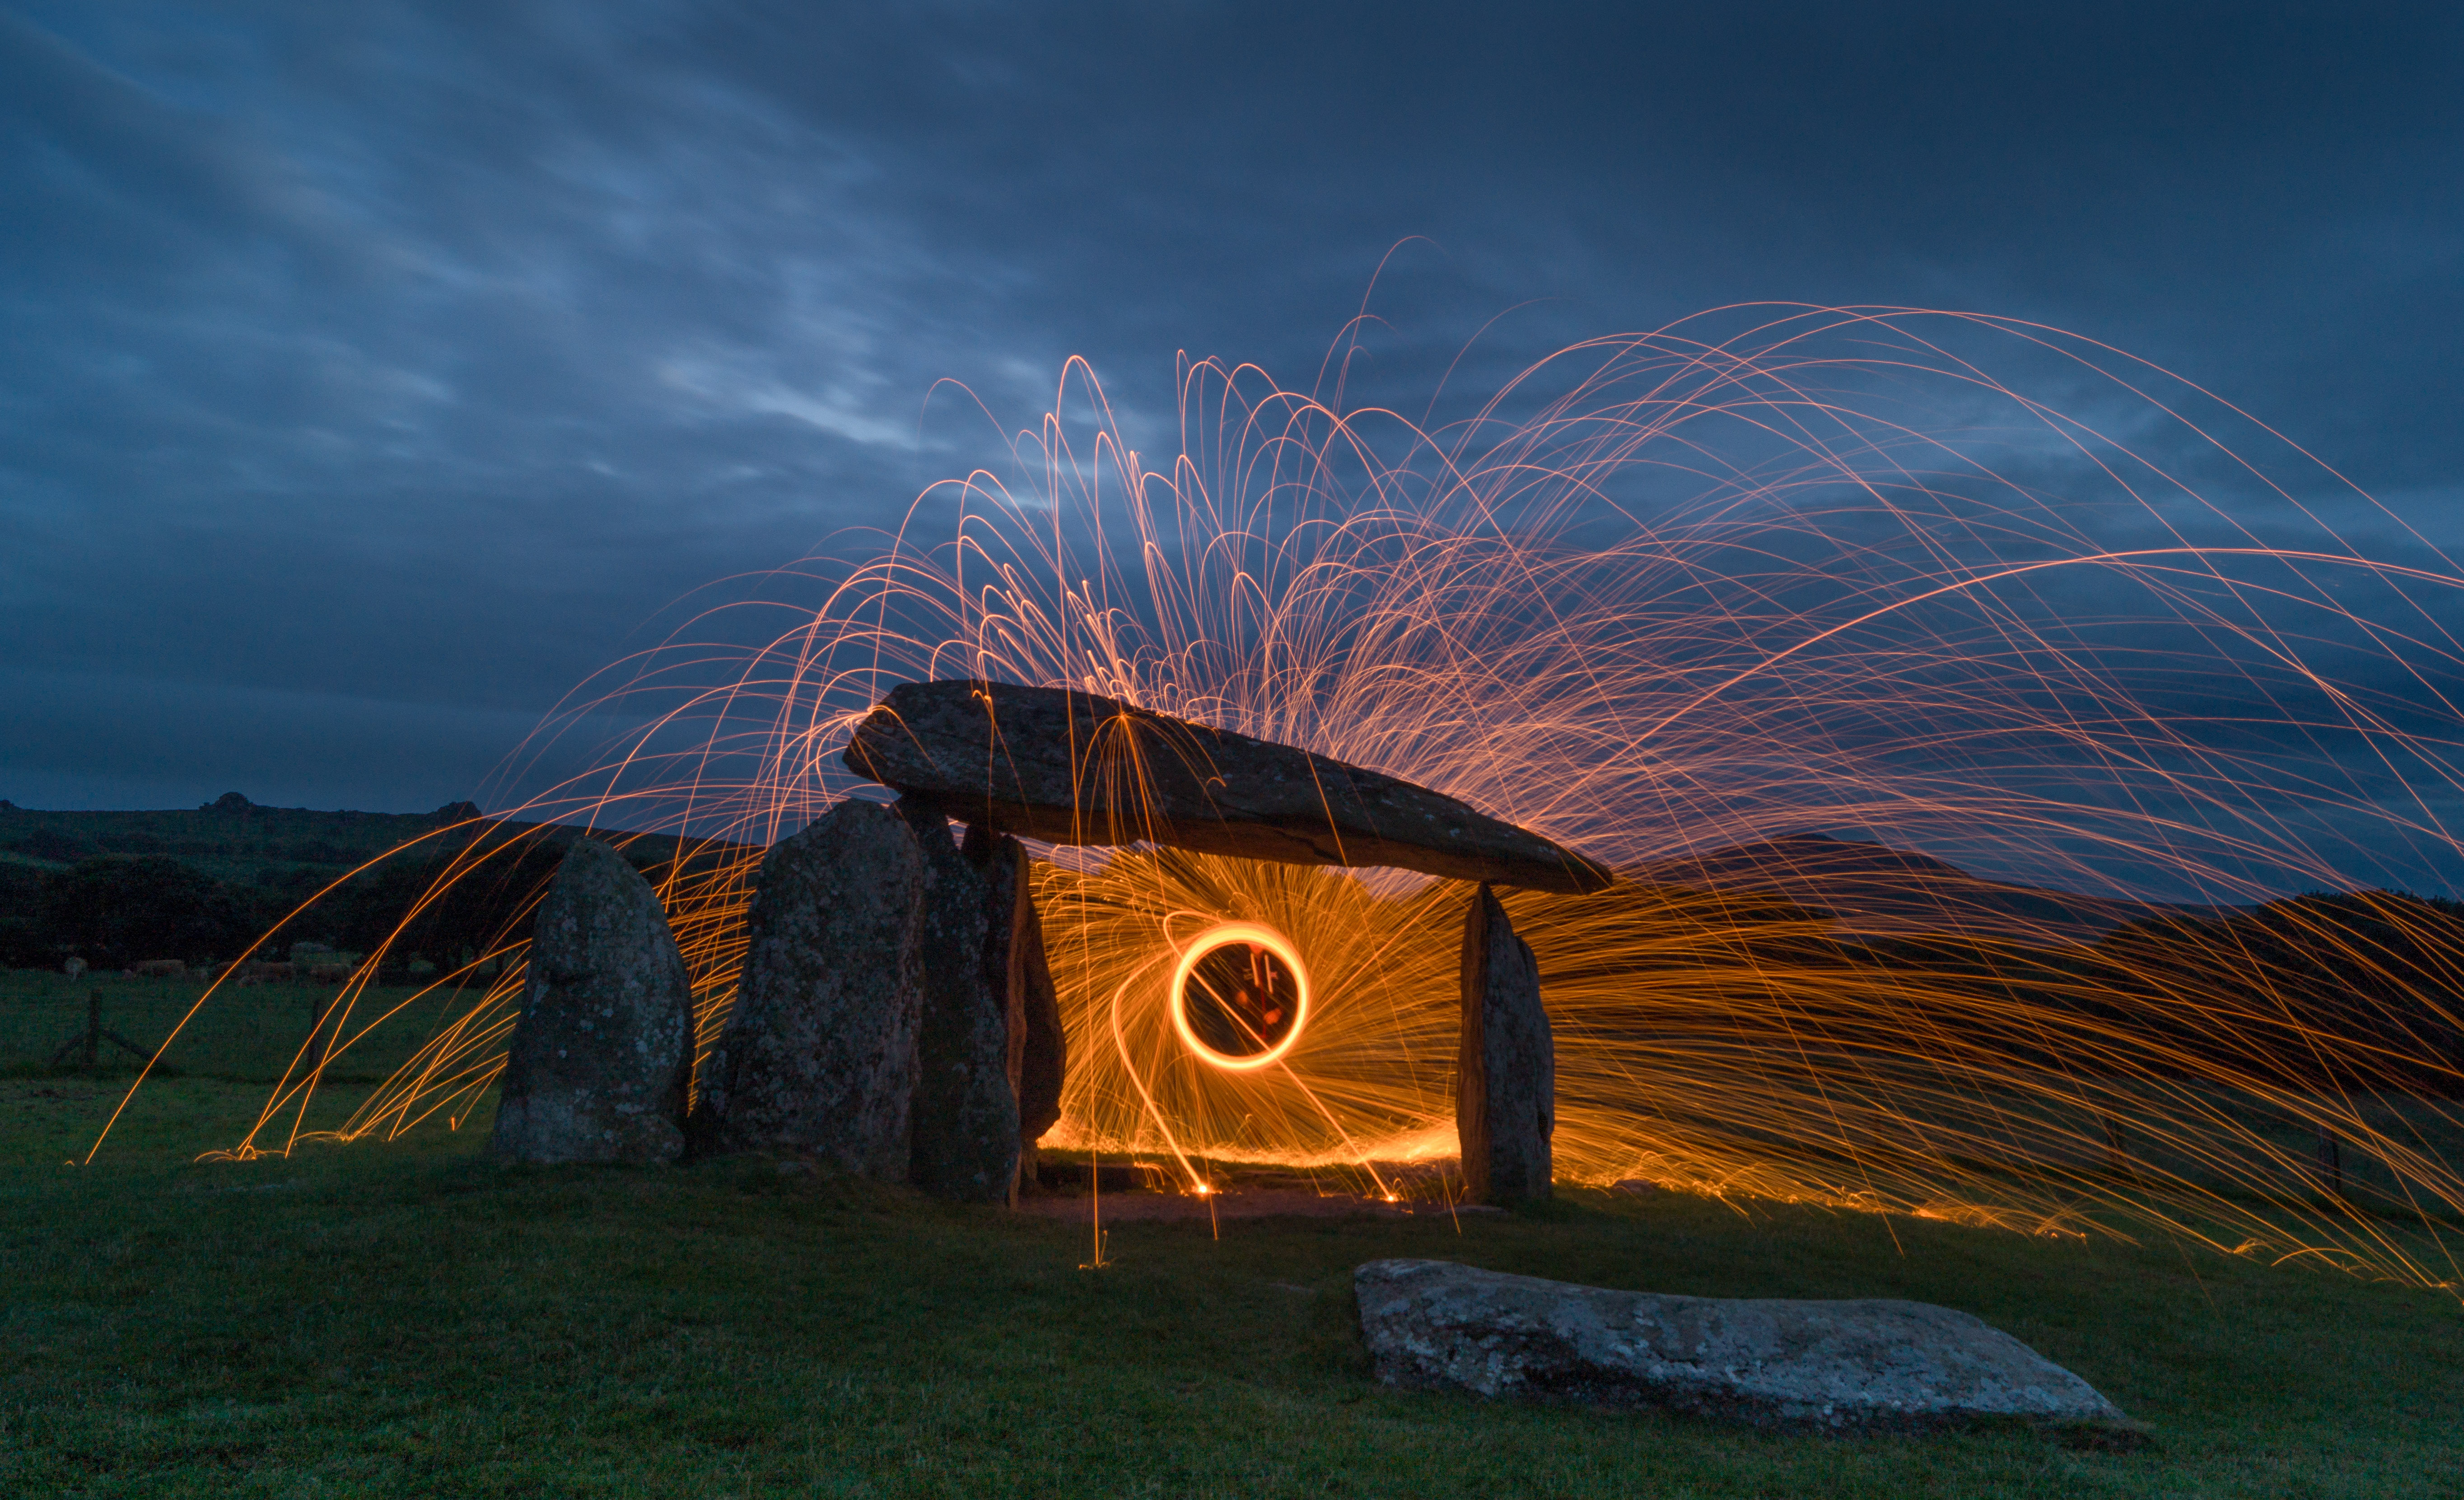
man, landscape, grass, rock, light, cloud, sky, sunset, trail, night, sunlight, cloudy, boy, hour, land, stone, panorama, dark, steel, dusk, spark, evening, twilight, tablet, golden, fire, ancient, darkness, blue, rocky, wool, heat, circle, rocks, uk, long, wales, clouds, exposure, circles, history, sparks, scape, historical, flames, trails, pano, pembrokeshire, pentre, ifan, tablets, burial, false, atmosphere of earth